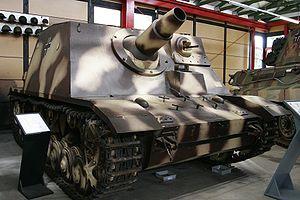
Le « Sturmpanzer IV Stupa » était un canon d’assaut destiné au soutien de l’infanterie, basé sur le châssis du Panzer IV et utilisé par la Wehrmacht au cours de la Seconde Guerre mondiale.